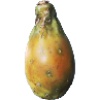
Label: Cactus fruit 1